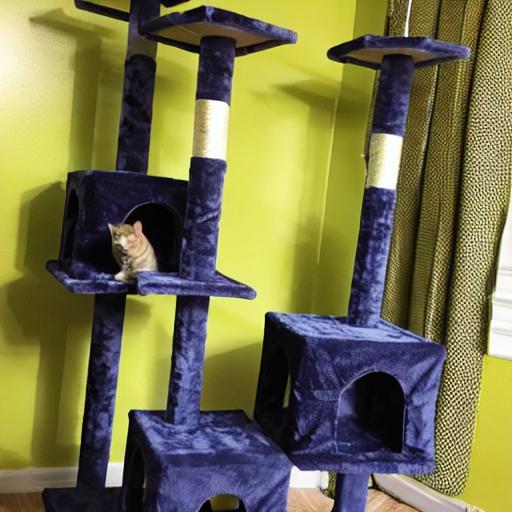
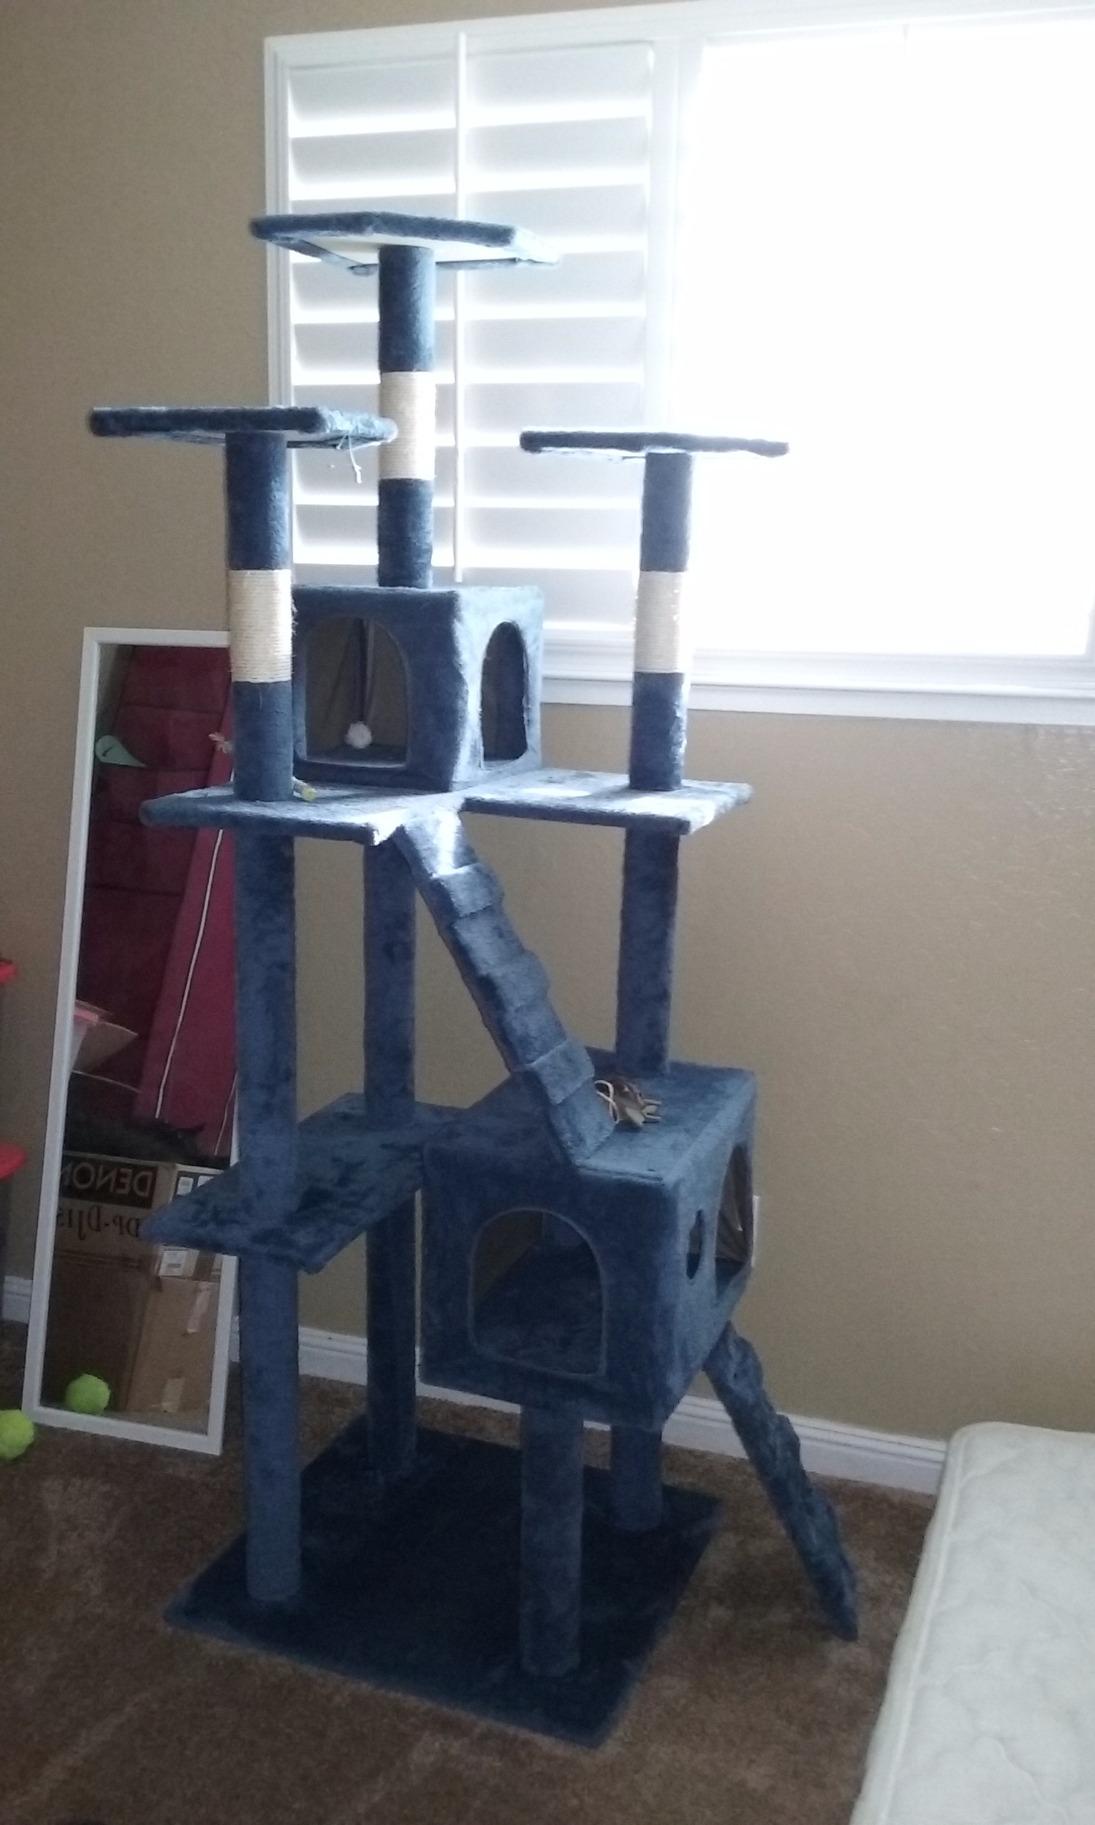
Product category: items_cat tree
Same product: no